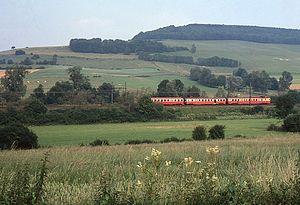
Entre Les Laumes-Alésia et Blaisy-Bas
Les Z 7100 sont d'anciennes automotrices électriques régionales de la SNCF, conçues à l'origine pour être une version électrique des autorails U 825 construits parallèlement, avec une esthétique comparable, à l'intérieur et l'extérieur, sauf les pares-brise et les jupes longitudinales basses., avec lesquels elles auraient dû partager leurs remorques. Toutefois, la lourdeur de ces dernières mirent de côté rapidement ce projet de partage, et elles conservèrent l'usage exclusif de leurs remorques prévues pour elles seules.